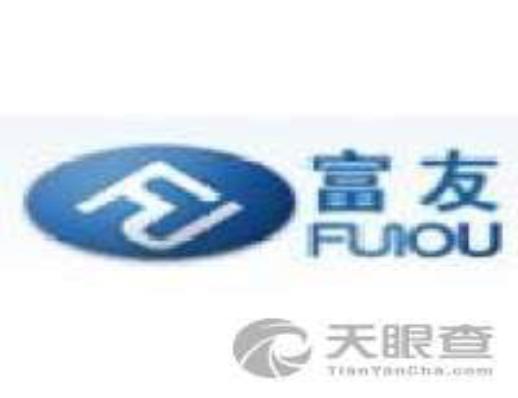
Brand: fuyou
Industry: Electronic